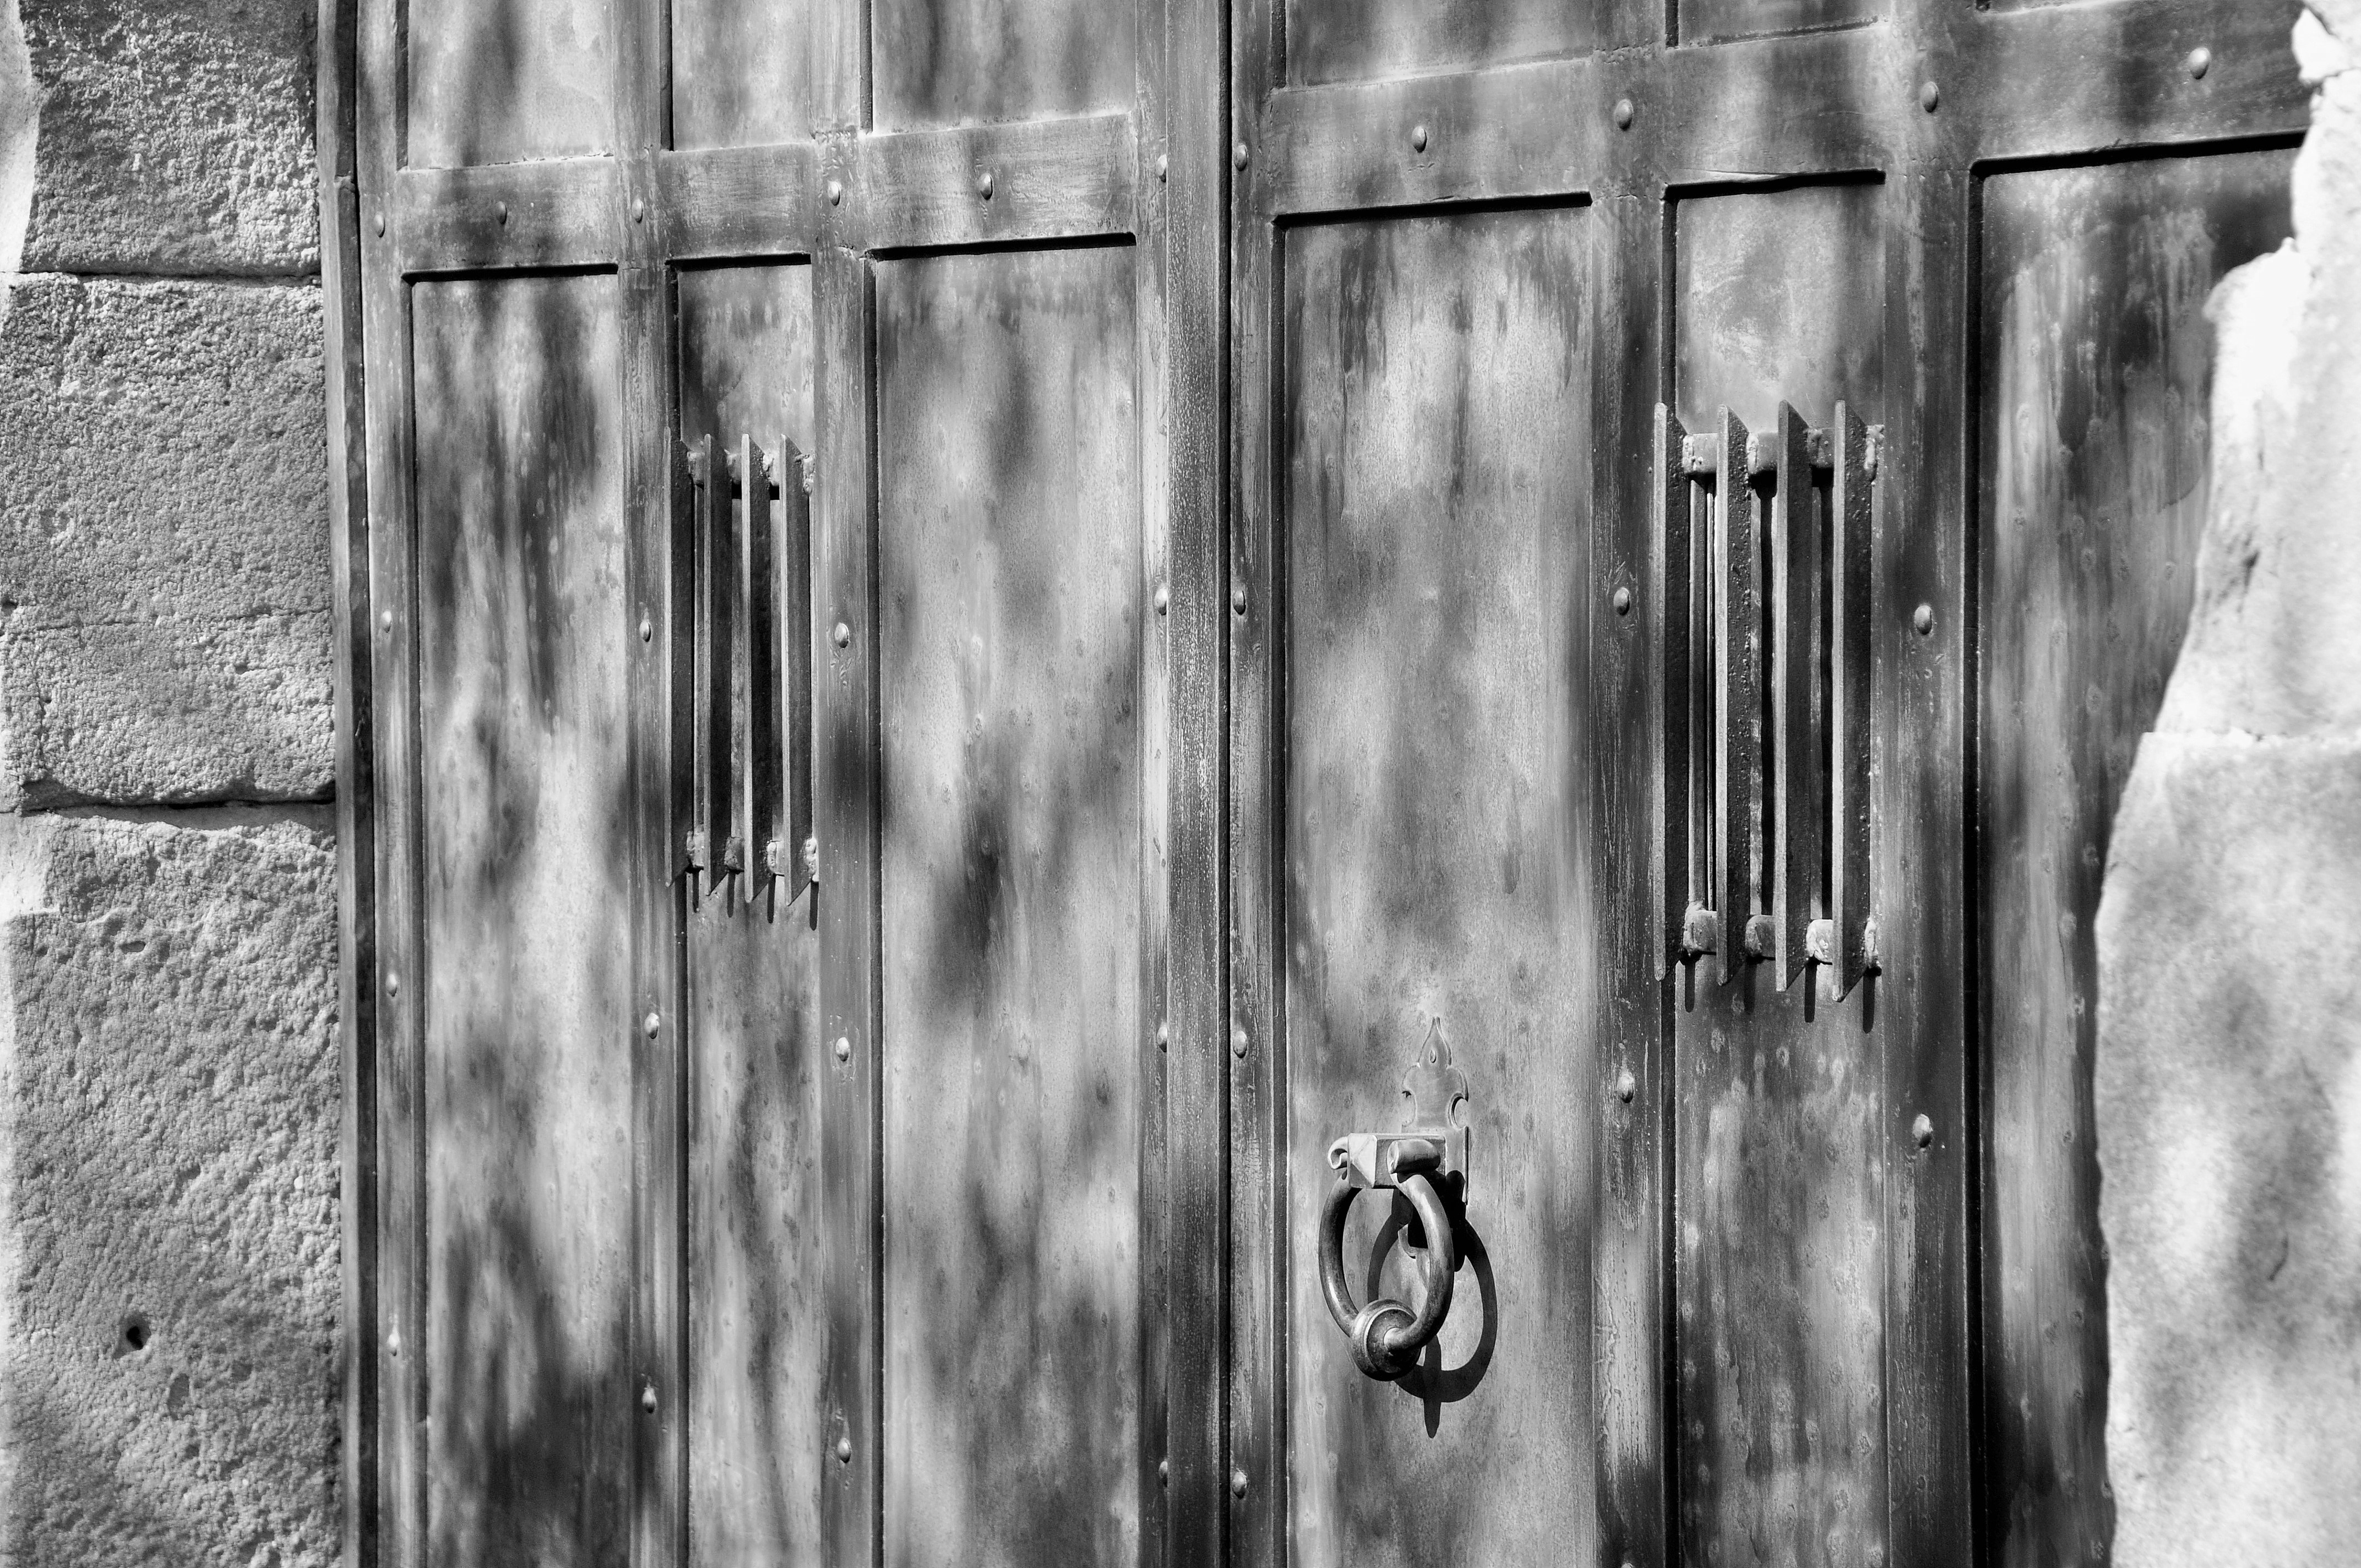
black and white, wood, white, photography, texture, window, wall, line, color, castle, black, monochrome, door, symmetry, photograph, entry, portal, door handle, monochrome photography, medevial, medevial door